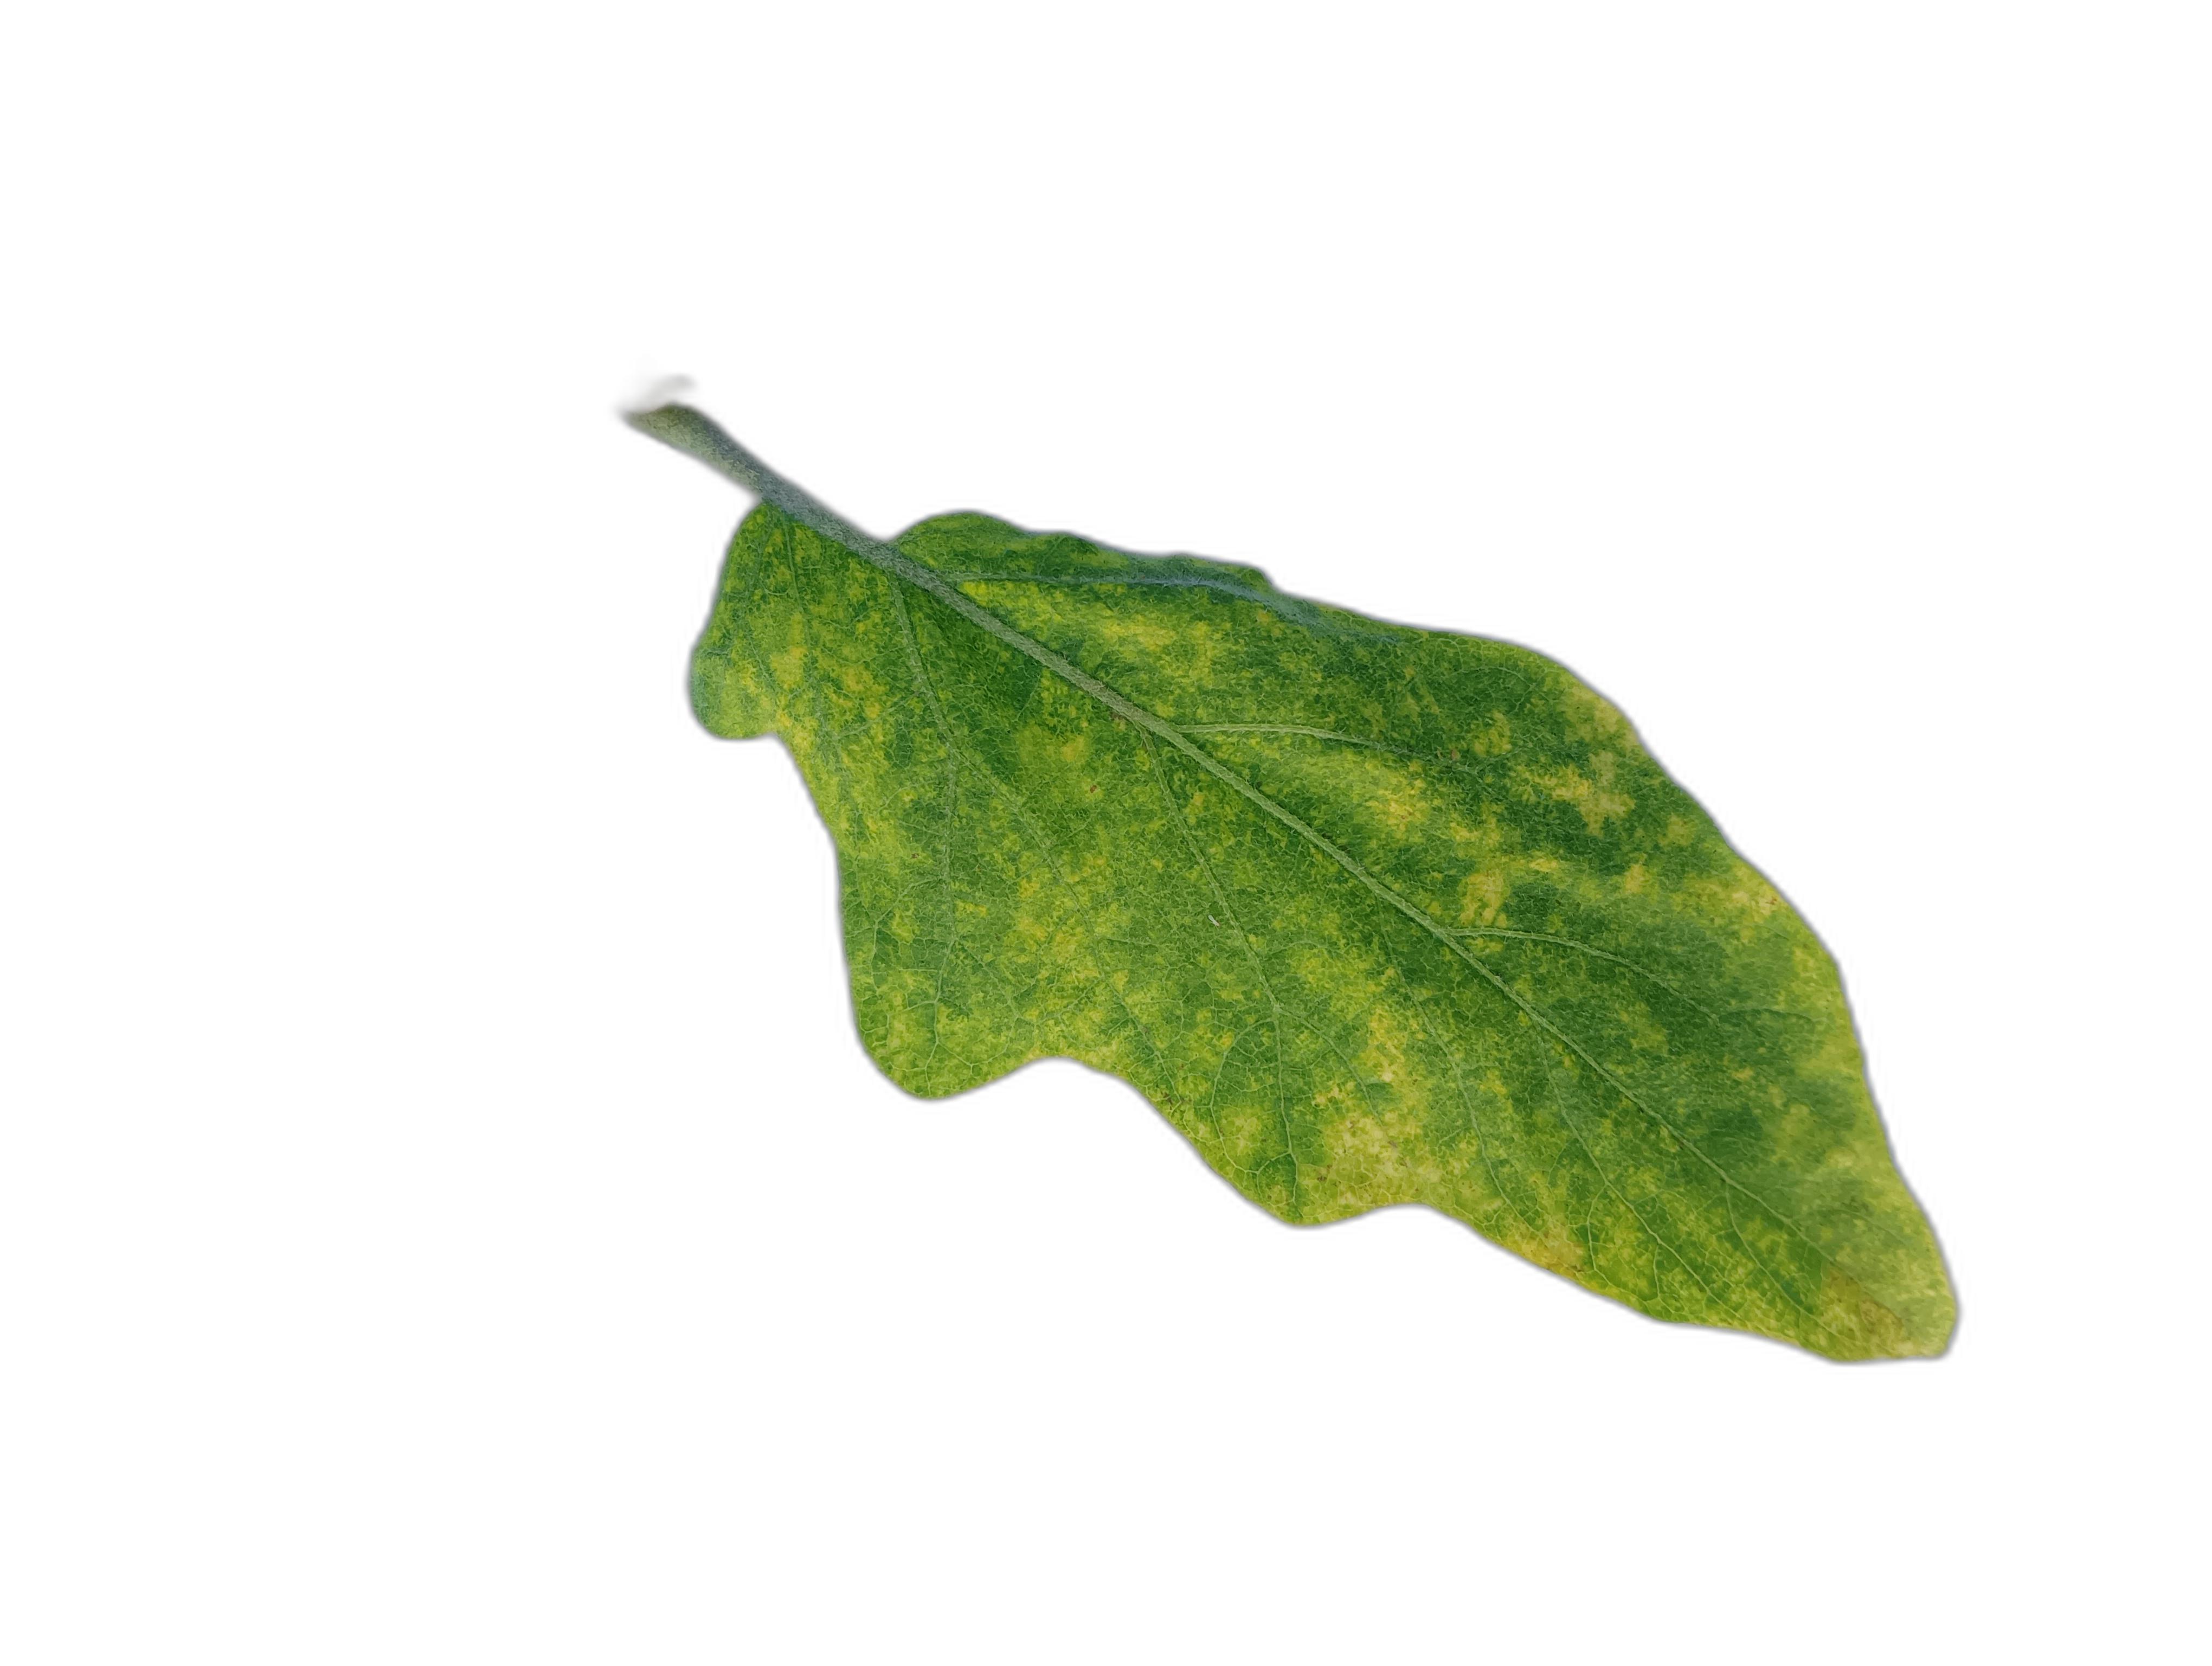
Label: Mosaic Virus Disease